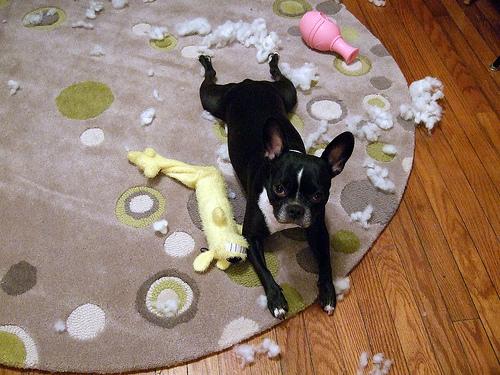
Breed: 230-n000084-Boston_bull